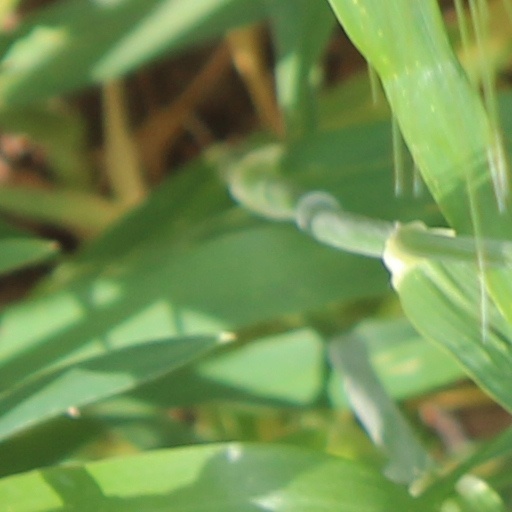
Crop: wheat